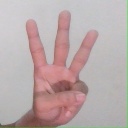
अक्षर: व